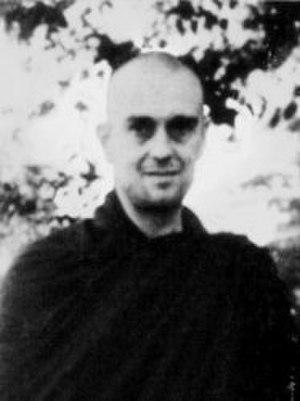
Cet article traite des rapports entre bouddhisme et philosophie occidentale. En effet, la pensée bouddhiste et la philosophie occidentale comportent plusieurs parallèles. Avant le XXᵉ siècle, quelques penseurs européens tels qu'Arthur Schopenhauer et Friedrich Nietzsche s'étaient intéressés à la pensée bouddhiste. De même, dans les pays asiatiques à population bouddhiste, on a également tenté d'apporter les idées de la pensée occidentale à la philosophie bouddhiste, comme on peut le voir dans la montée du bouddhisme moderne.